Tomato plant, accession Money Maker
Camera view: vertical (180 deg); turntable rotation: 300 degrees
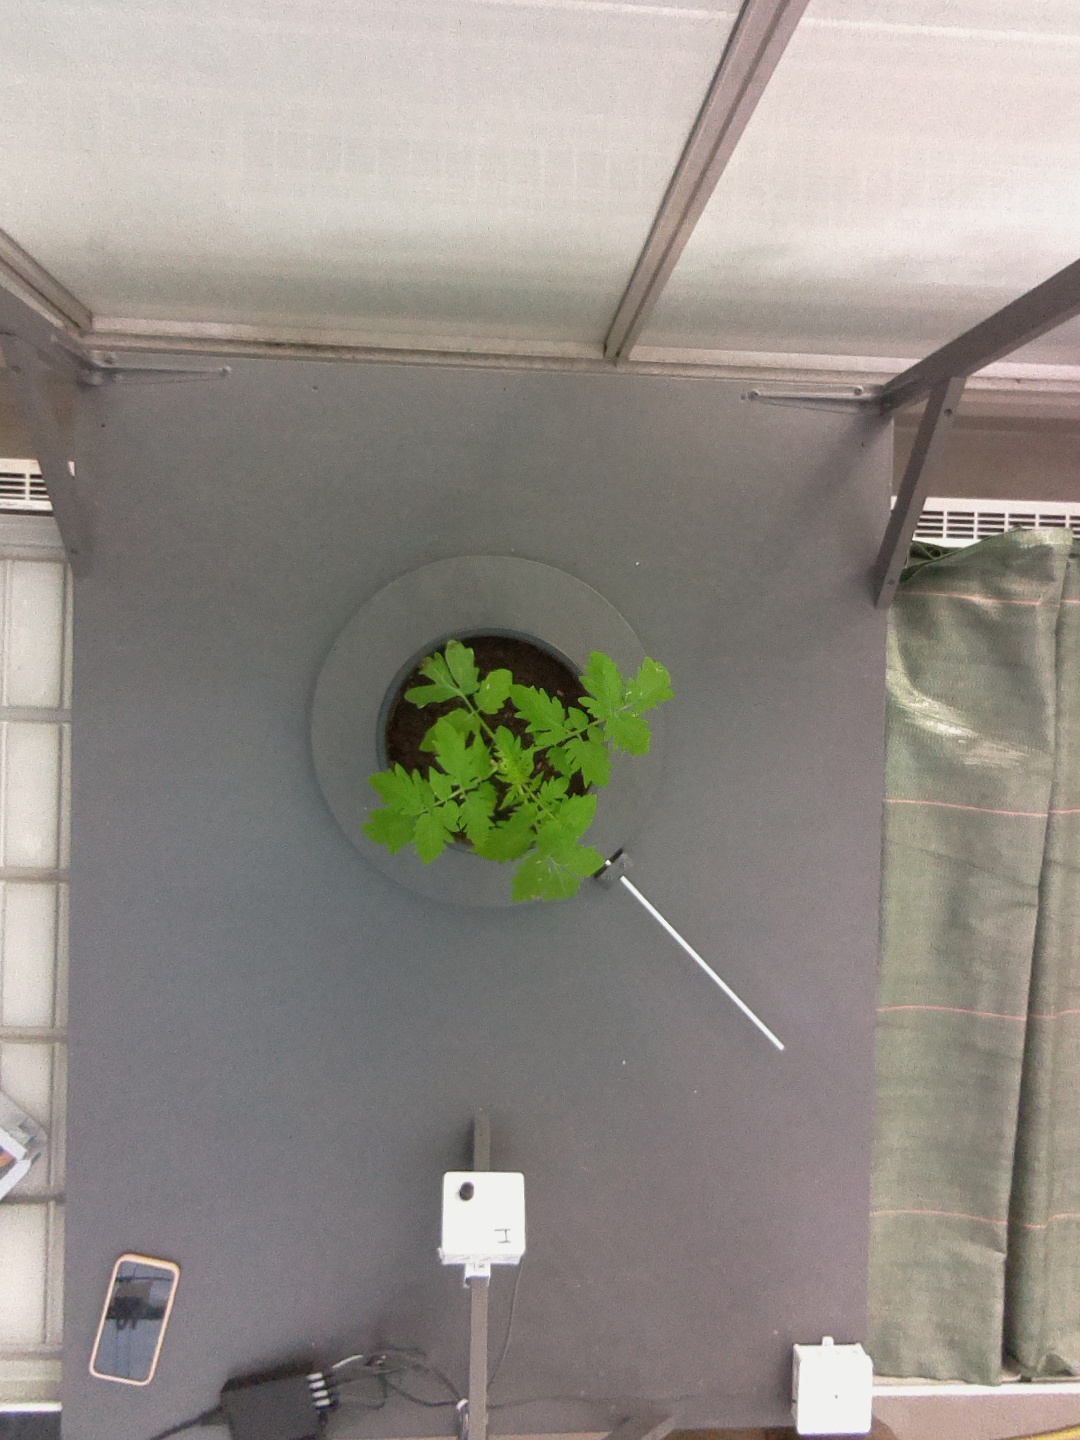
BBCH growth stage 13: 6 of true leaves visible